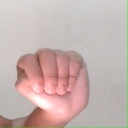
अक्षर: ठ